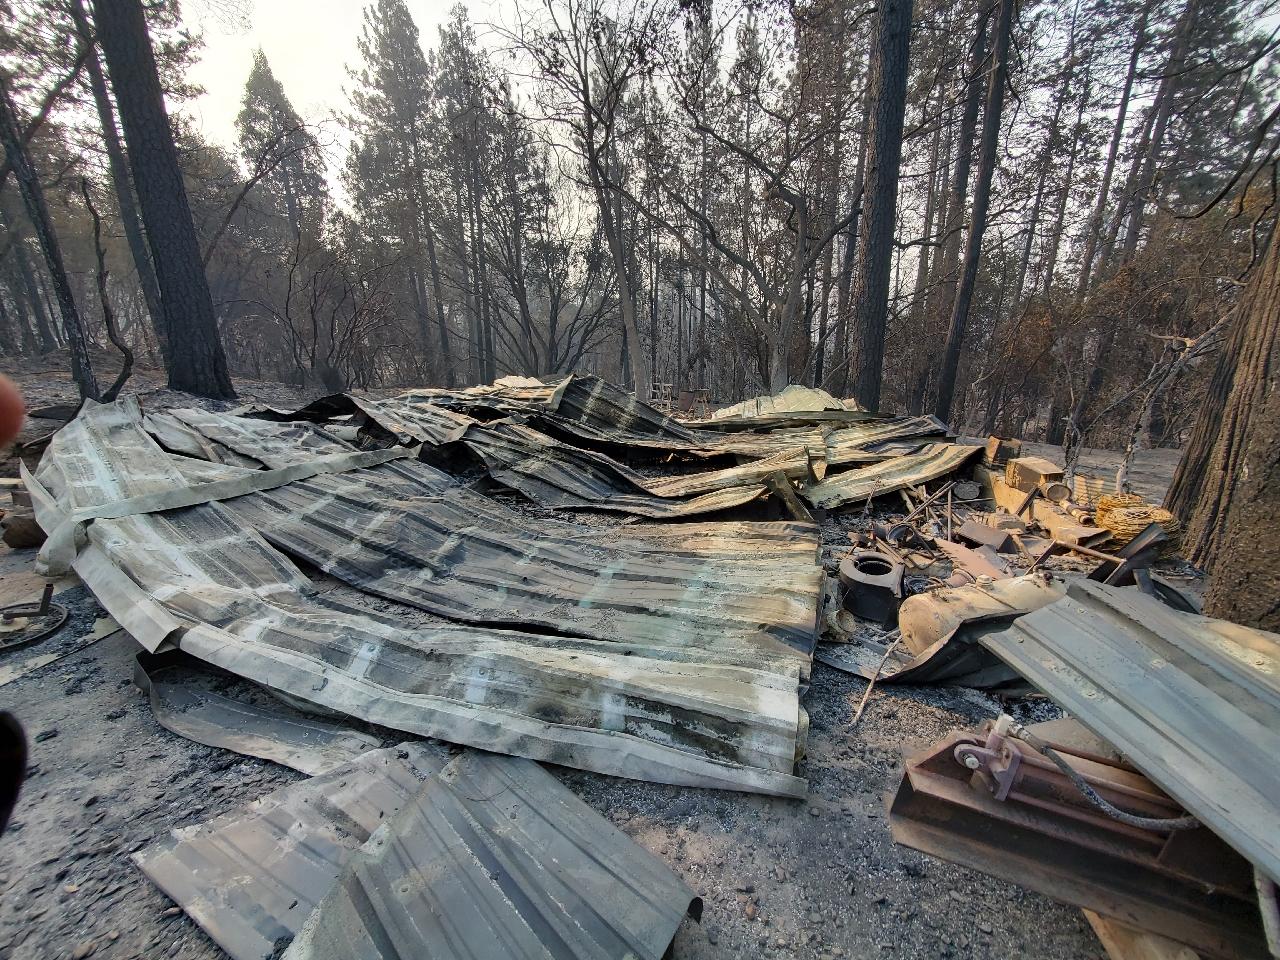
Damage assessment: destroyed